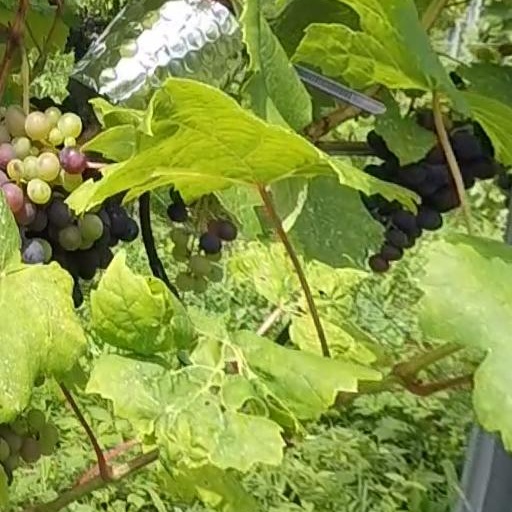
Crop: grape